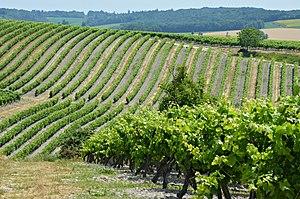
Paysage de vignoble en été, Champagne-Vigny, Charente, France.
Le vignoble charentais ou vignoble des Charentes est une région viticole française localisée sur les deux départements de la Charente et de la Charente-Maritime. Parfois rattachée au vignoble du Sud-Ouest, elle est principalement connue pour son eau-de-vie, le cognac, mais produit également des vins, dont plusieurs sont classés en indication géographique protégée, la conjonction des deux produisant également une mistelle, le pineau des Charentes.